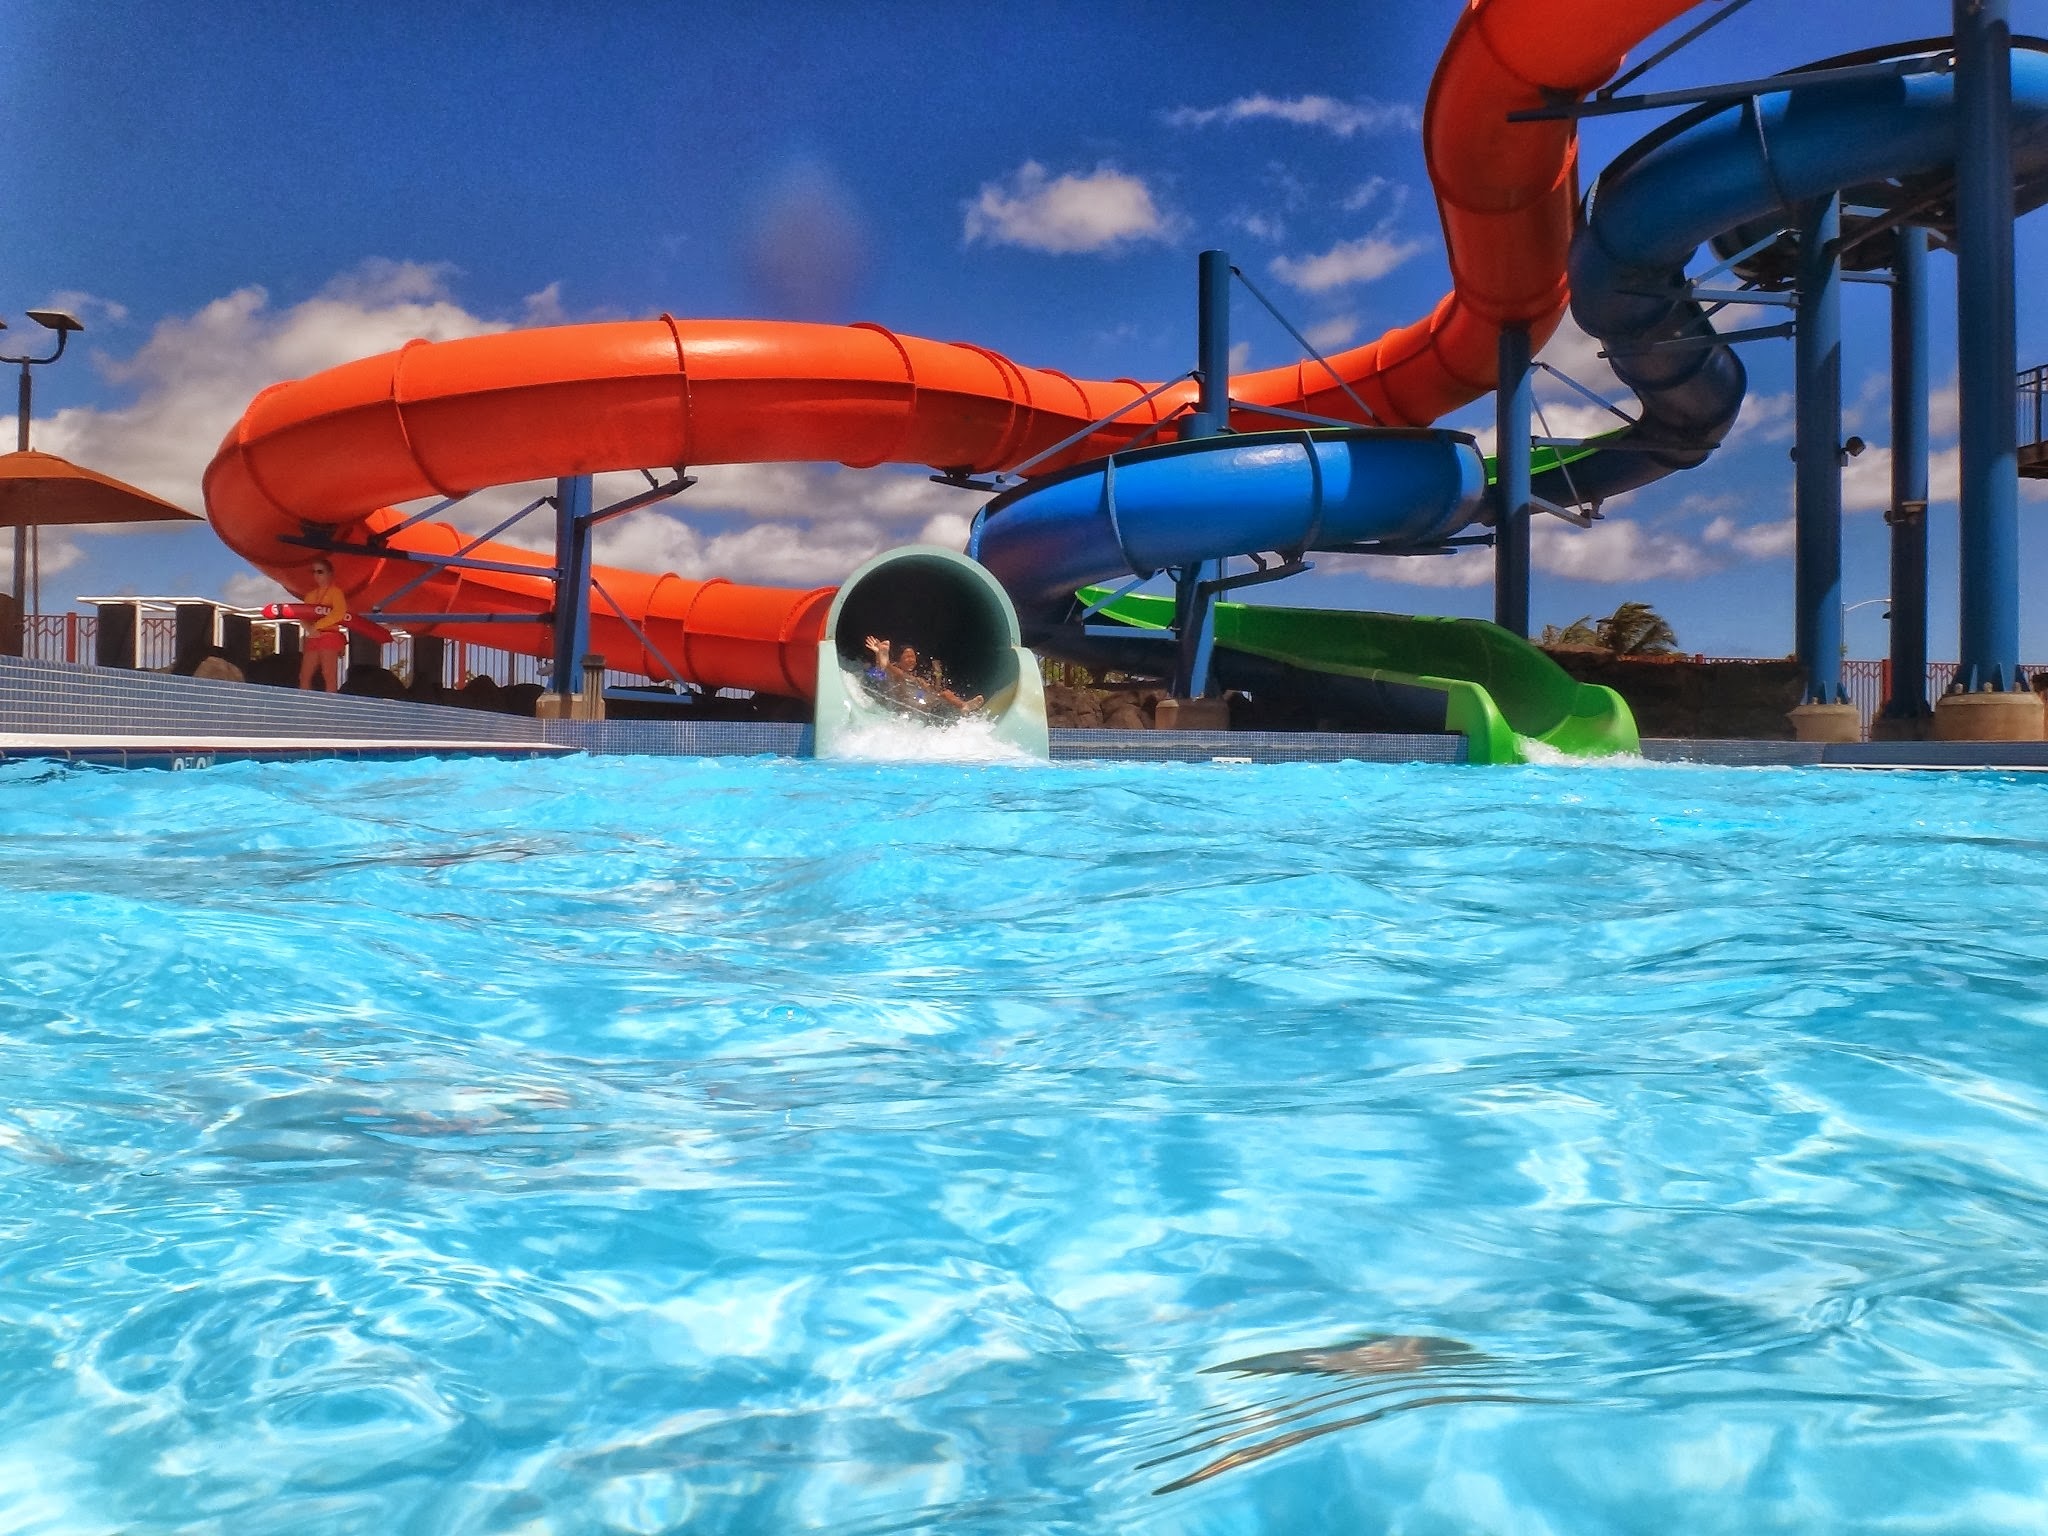
water, outdoor, sun, wet, summer, recreation, pool, swim, young, amusement park, splash, swimming pool, park, child, blue, leisure, childhood, splashing, swimming, activity, fun, aqua, happy, waterpark, waterslide, water park, slide, amusement, aquapark, outdoor recreation